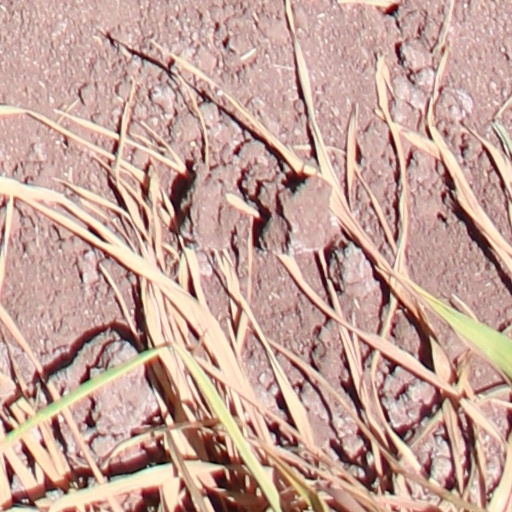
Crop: wheat